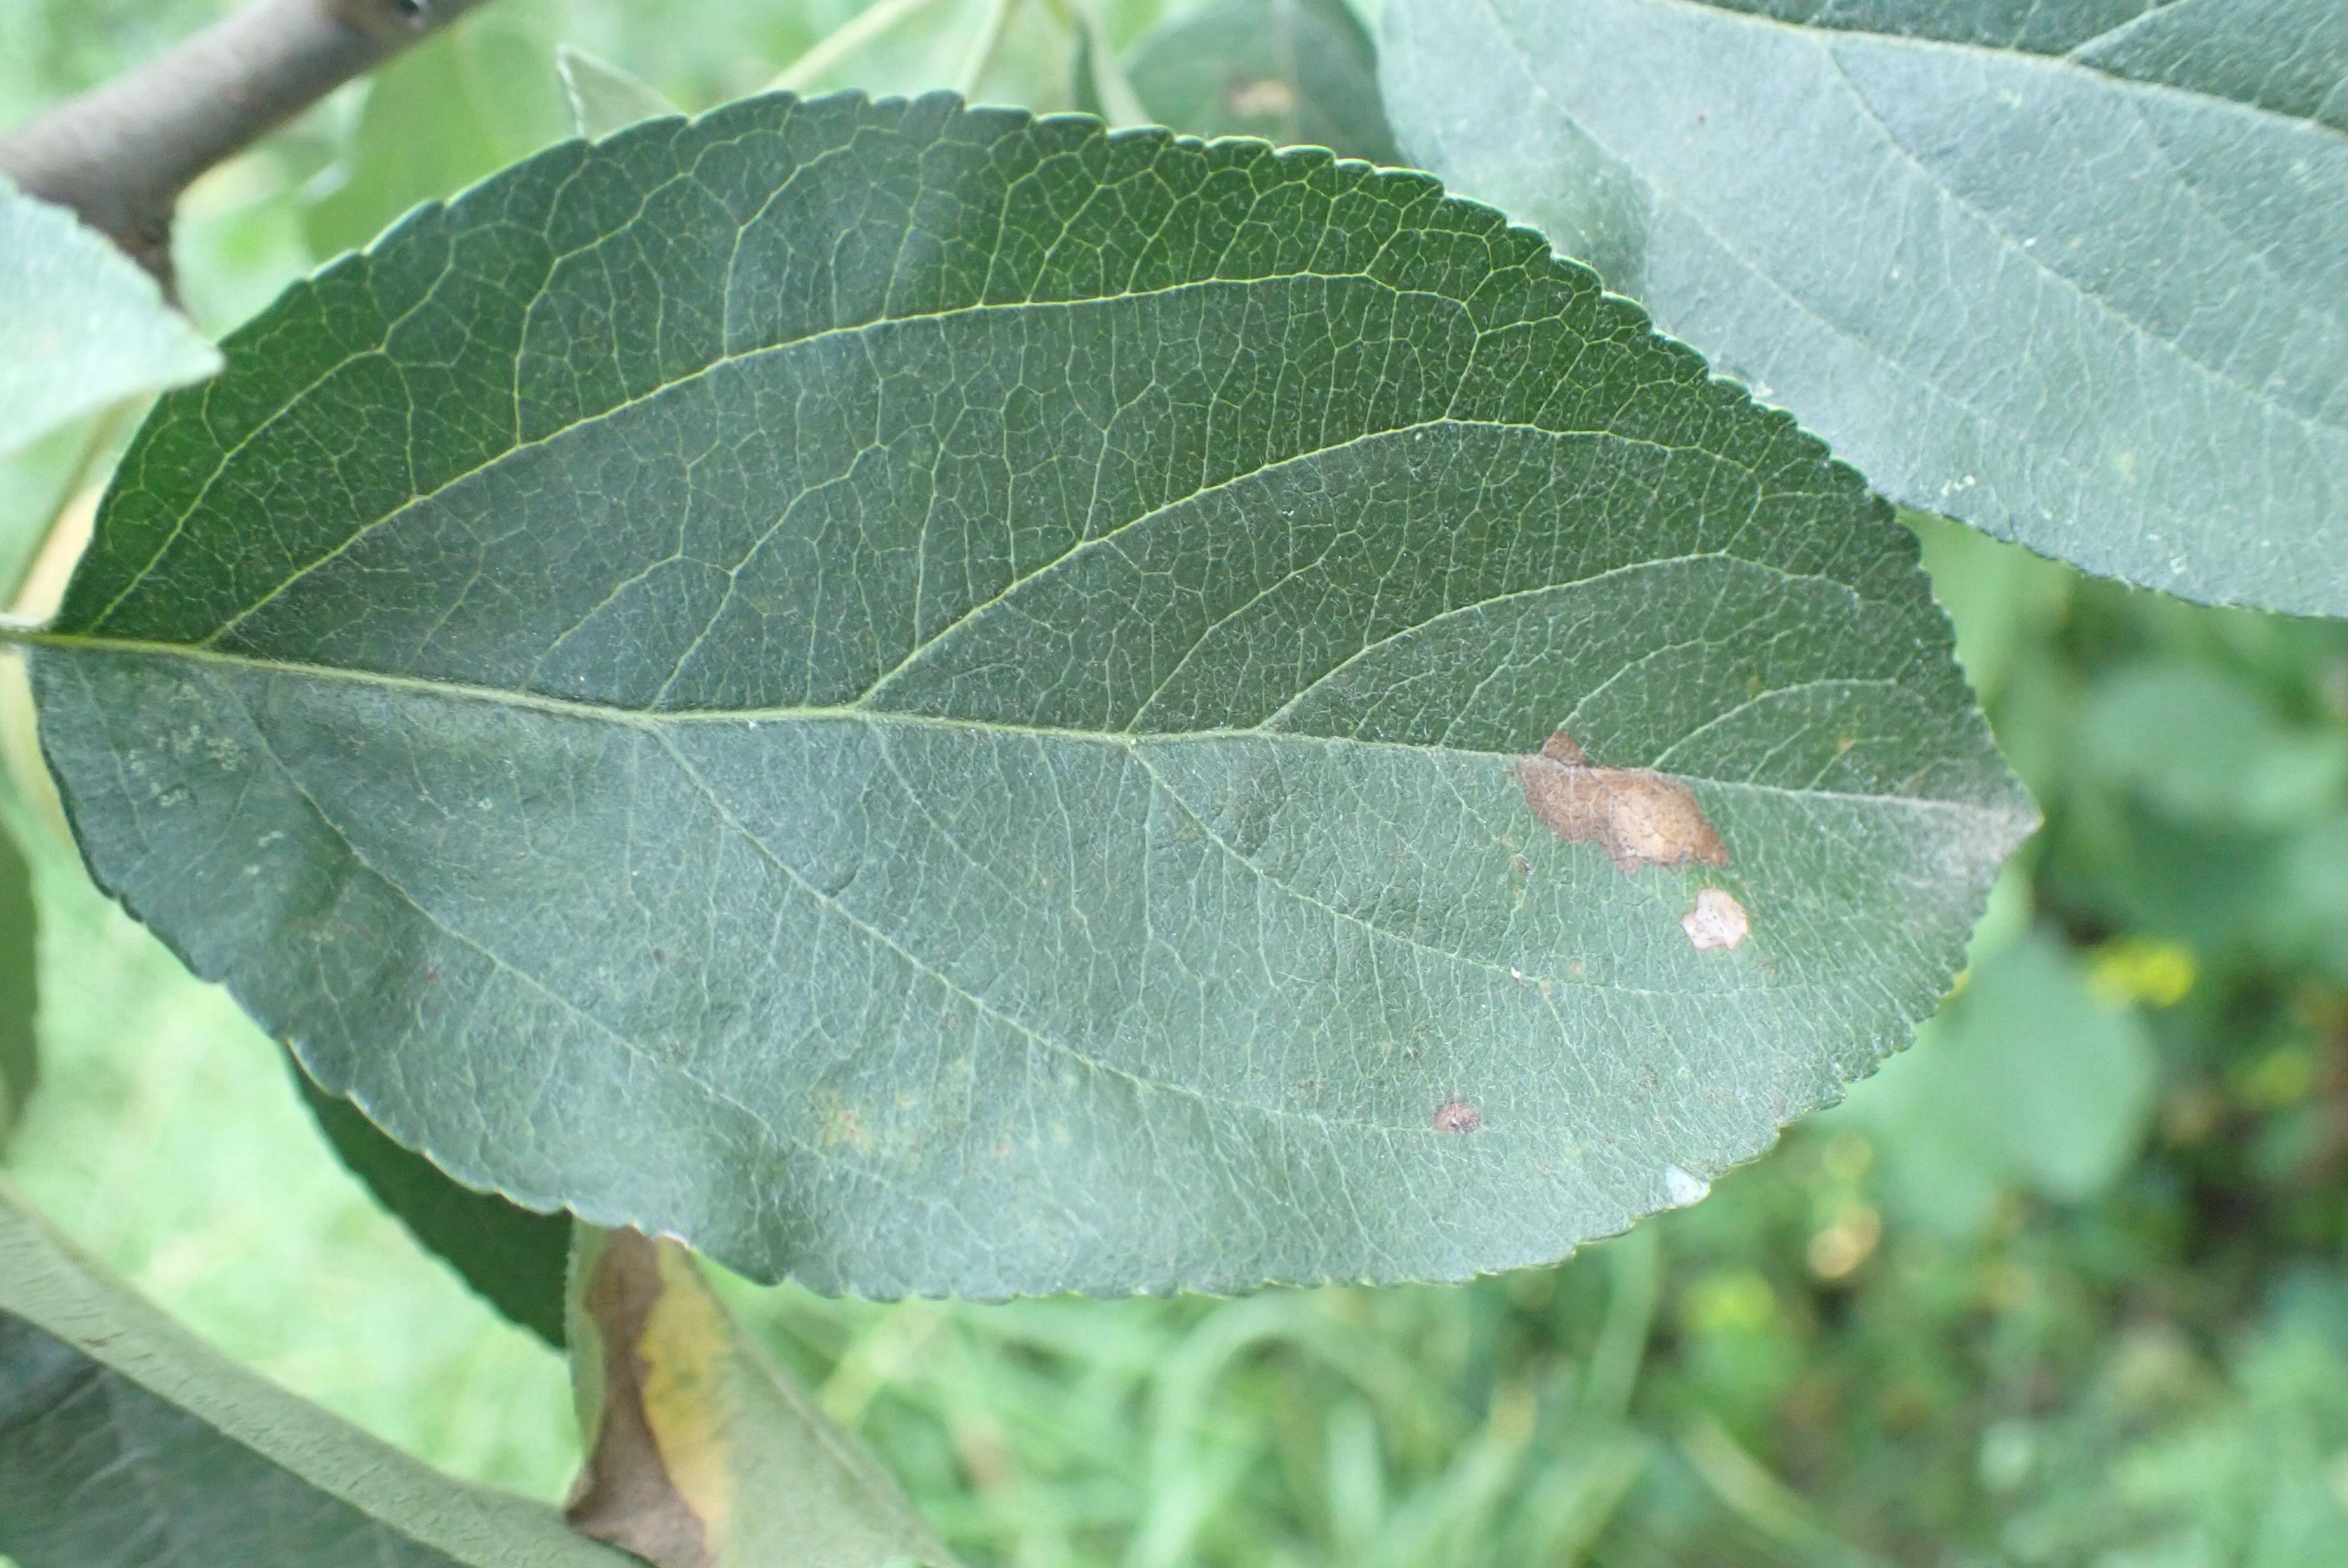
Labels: scab, frog_eye_leaf_spot